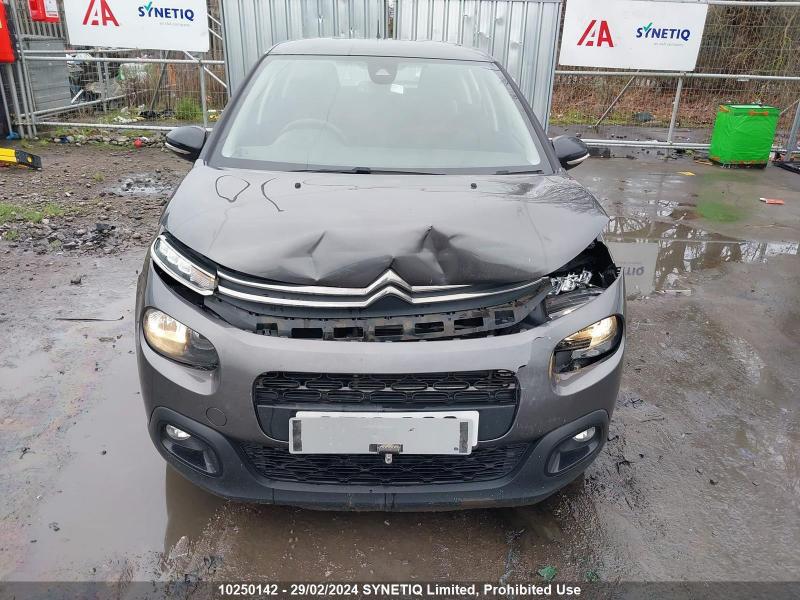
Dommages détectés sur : pare-choc avant, feu avant gauche, capot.
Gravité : majeur